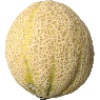
Label: cantaloupe